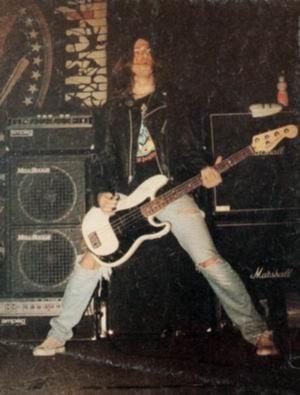
The Ramones est un groupe de rock américain, originaire de New York. Formé en 1974, il est souvent cité comme le premier groupe de punk rock. Bien qu'ayant eu un succès commercial assez limité, le groupe a une grande influence sur le punk et ses dérivés aussi bien aux États-Unis qu'au Royaume-Uni. Le look des membres se détache par son minimalisme et son aspect négligé : cheveux longs, perfecto noir, t-shirt, jeans déchirés aux genoux, chaussures de sport usées.
C.J. Ramone, né Christopher Joseph Ward le 8 octobre 1965, est le dernier bassiste, et le plus jeune membre du groupe punk rock américain The Ramones.